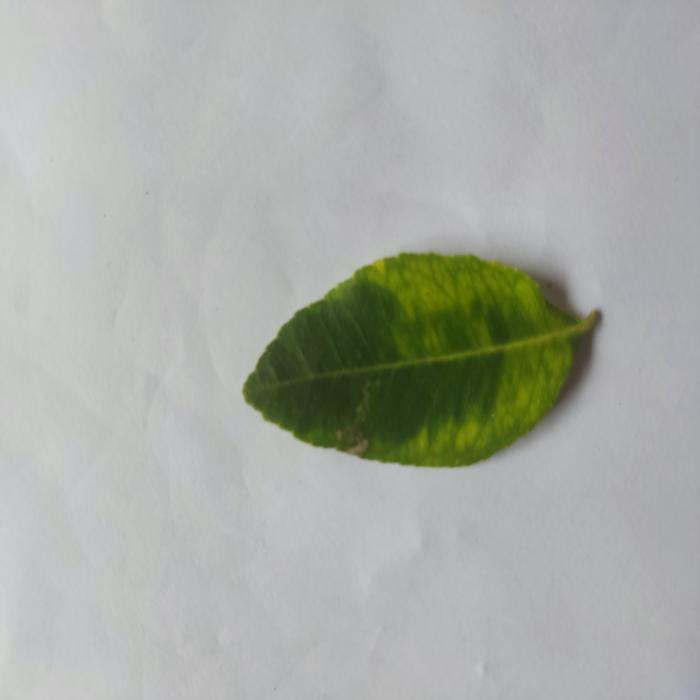
Crop: Lemon
Leaf condition: Citrus